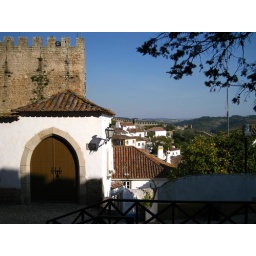
City still within castle walls